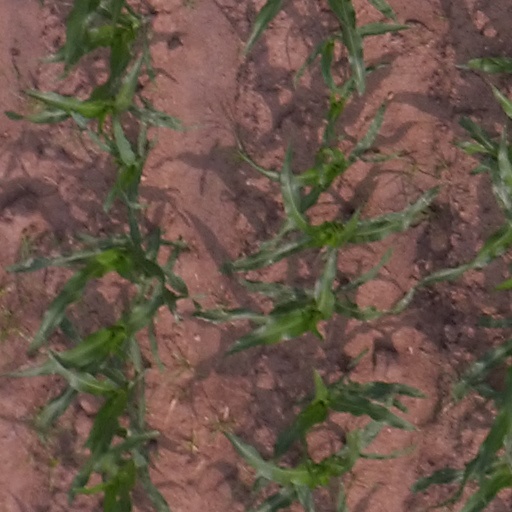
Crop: maize; corn